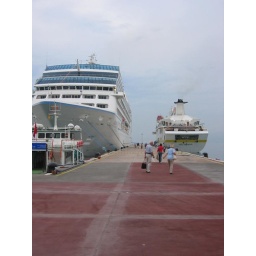
the larger boat is one of the largest cruise ships in Europe - the Dolphin Princess